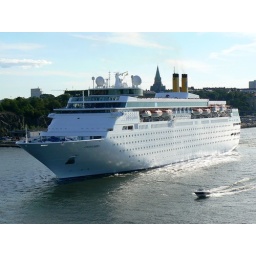
Costa Classica cruise ship leaving Stockholm, Sofia church can be seen in the background